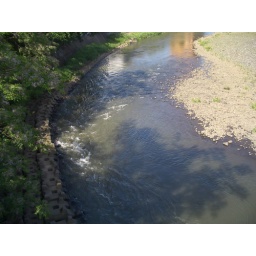
water under the bridge